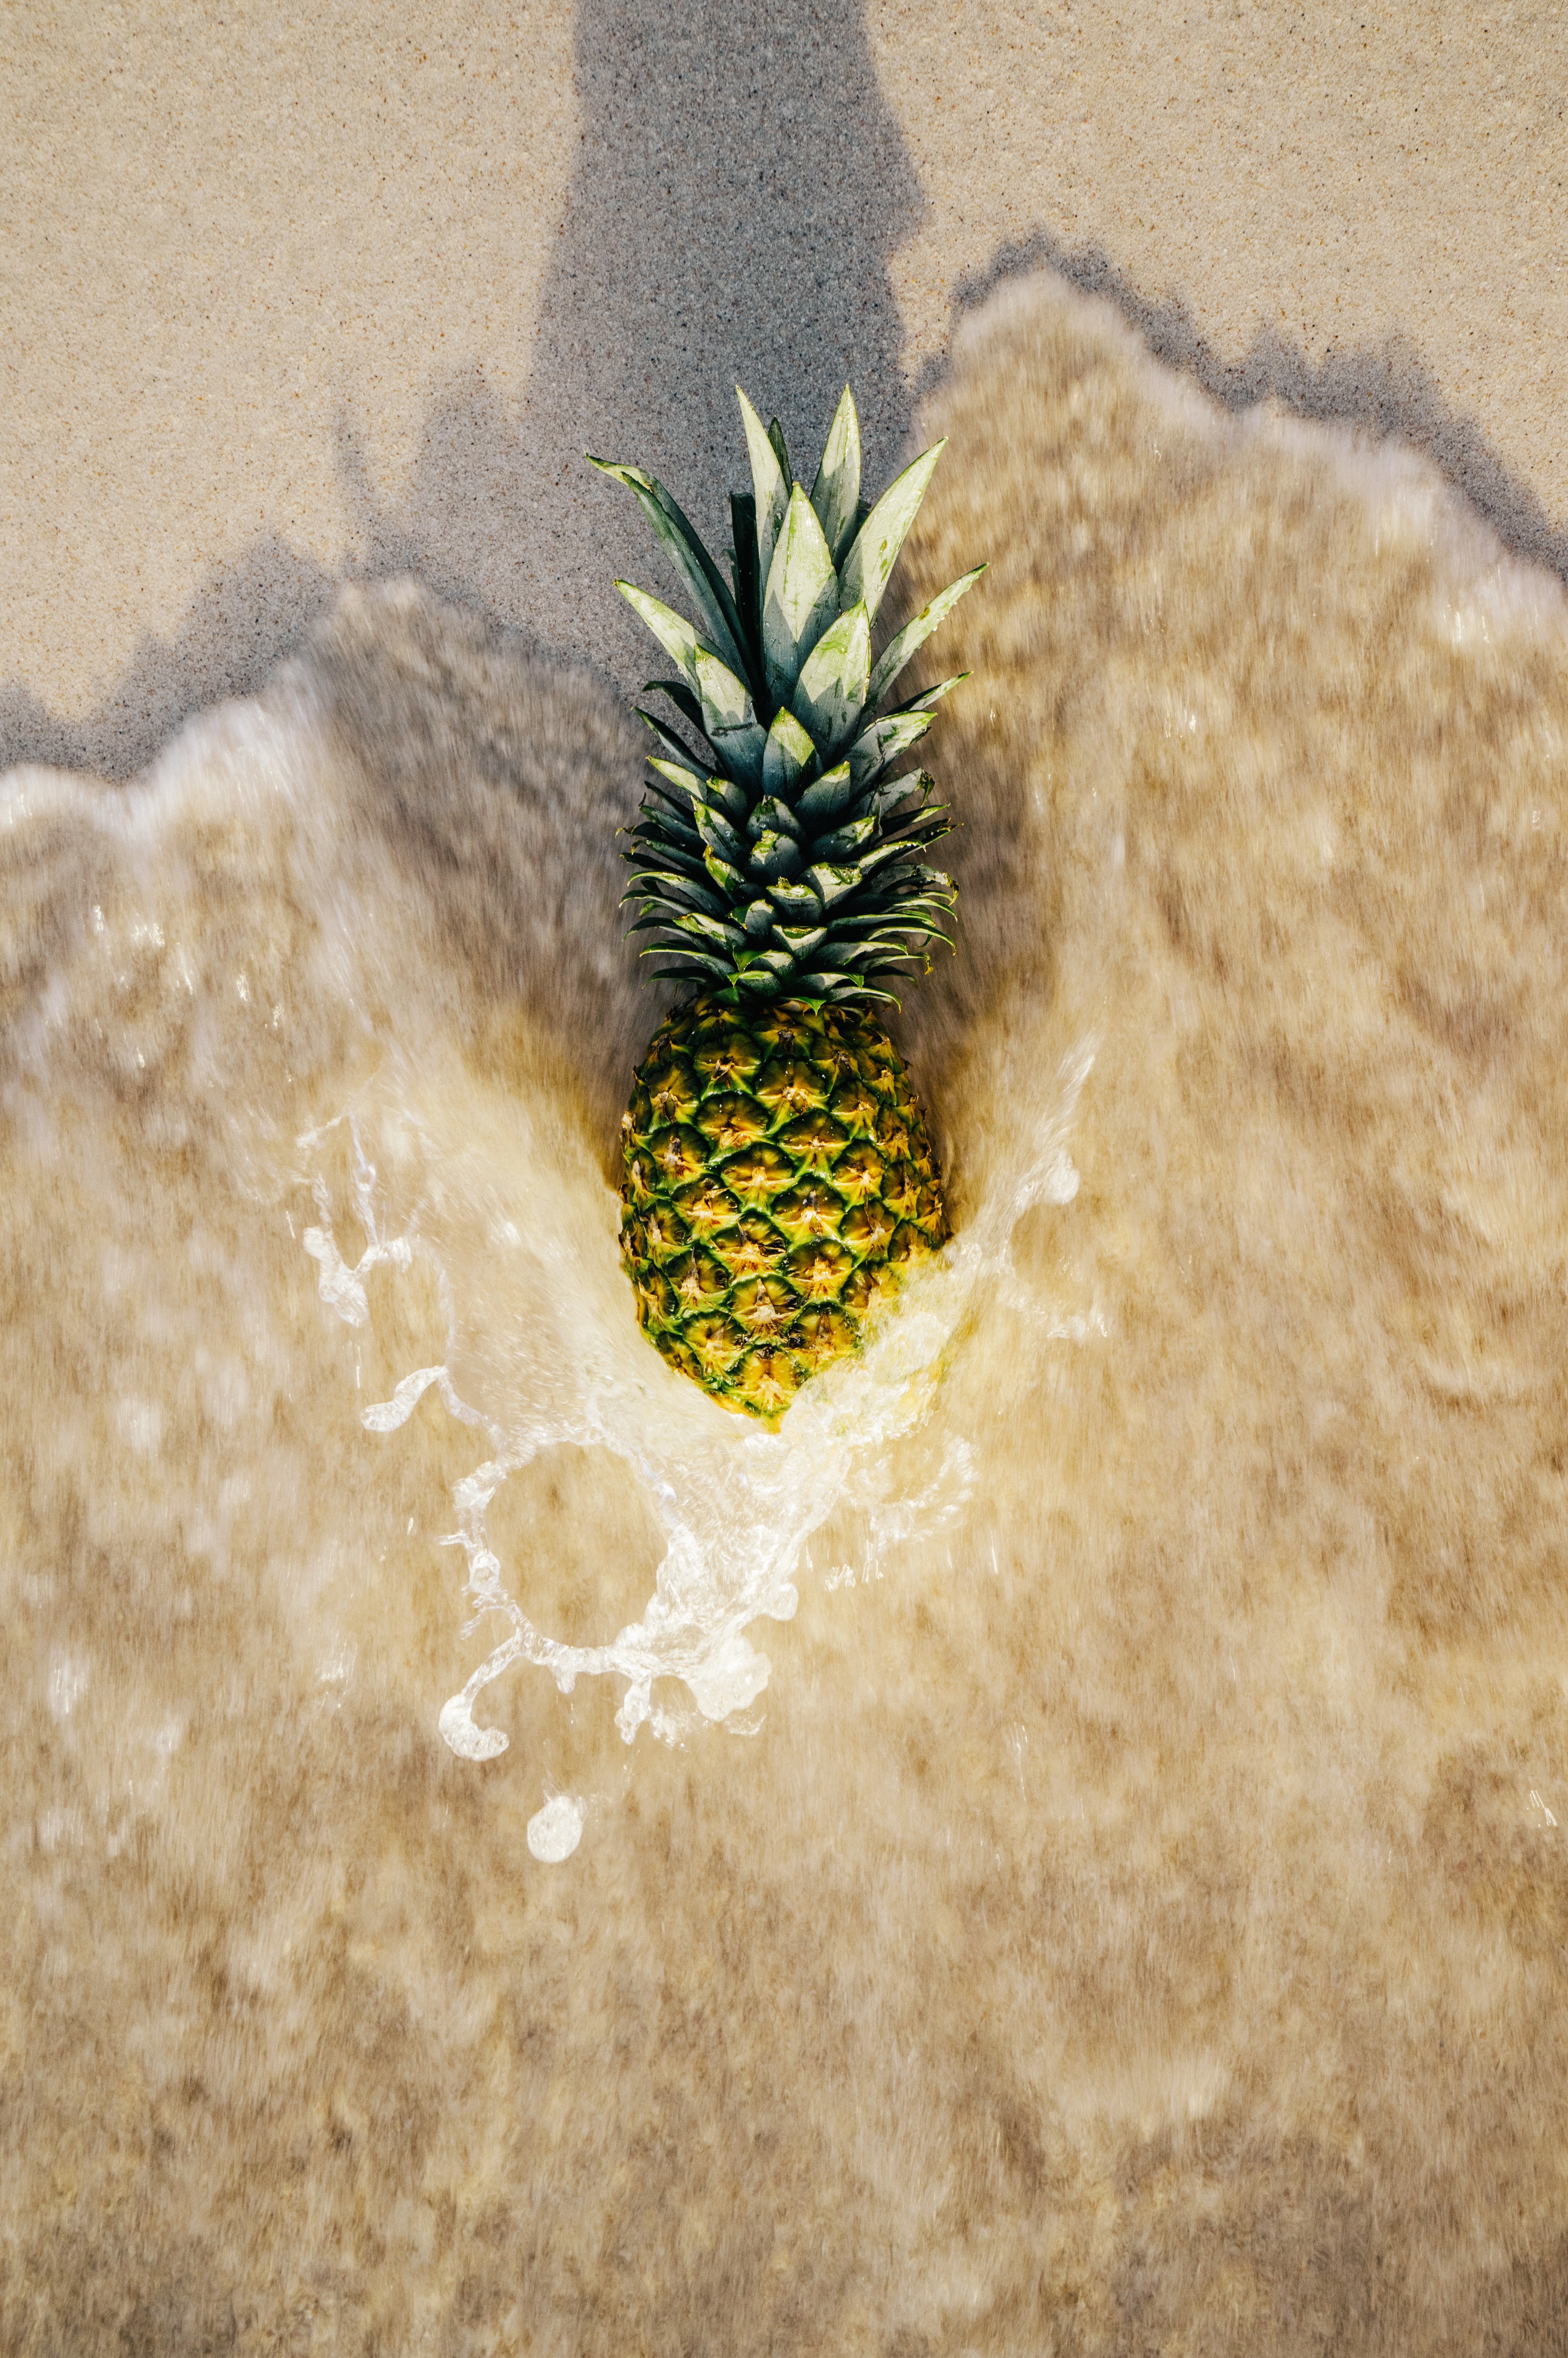
beach, tree, water, grass, sand, plant, fruit, leaf, flower, green, splash, produce, yellow, flora, material, pineapple, macro photography, grass family